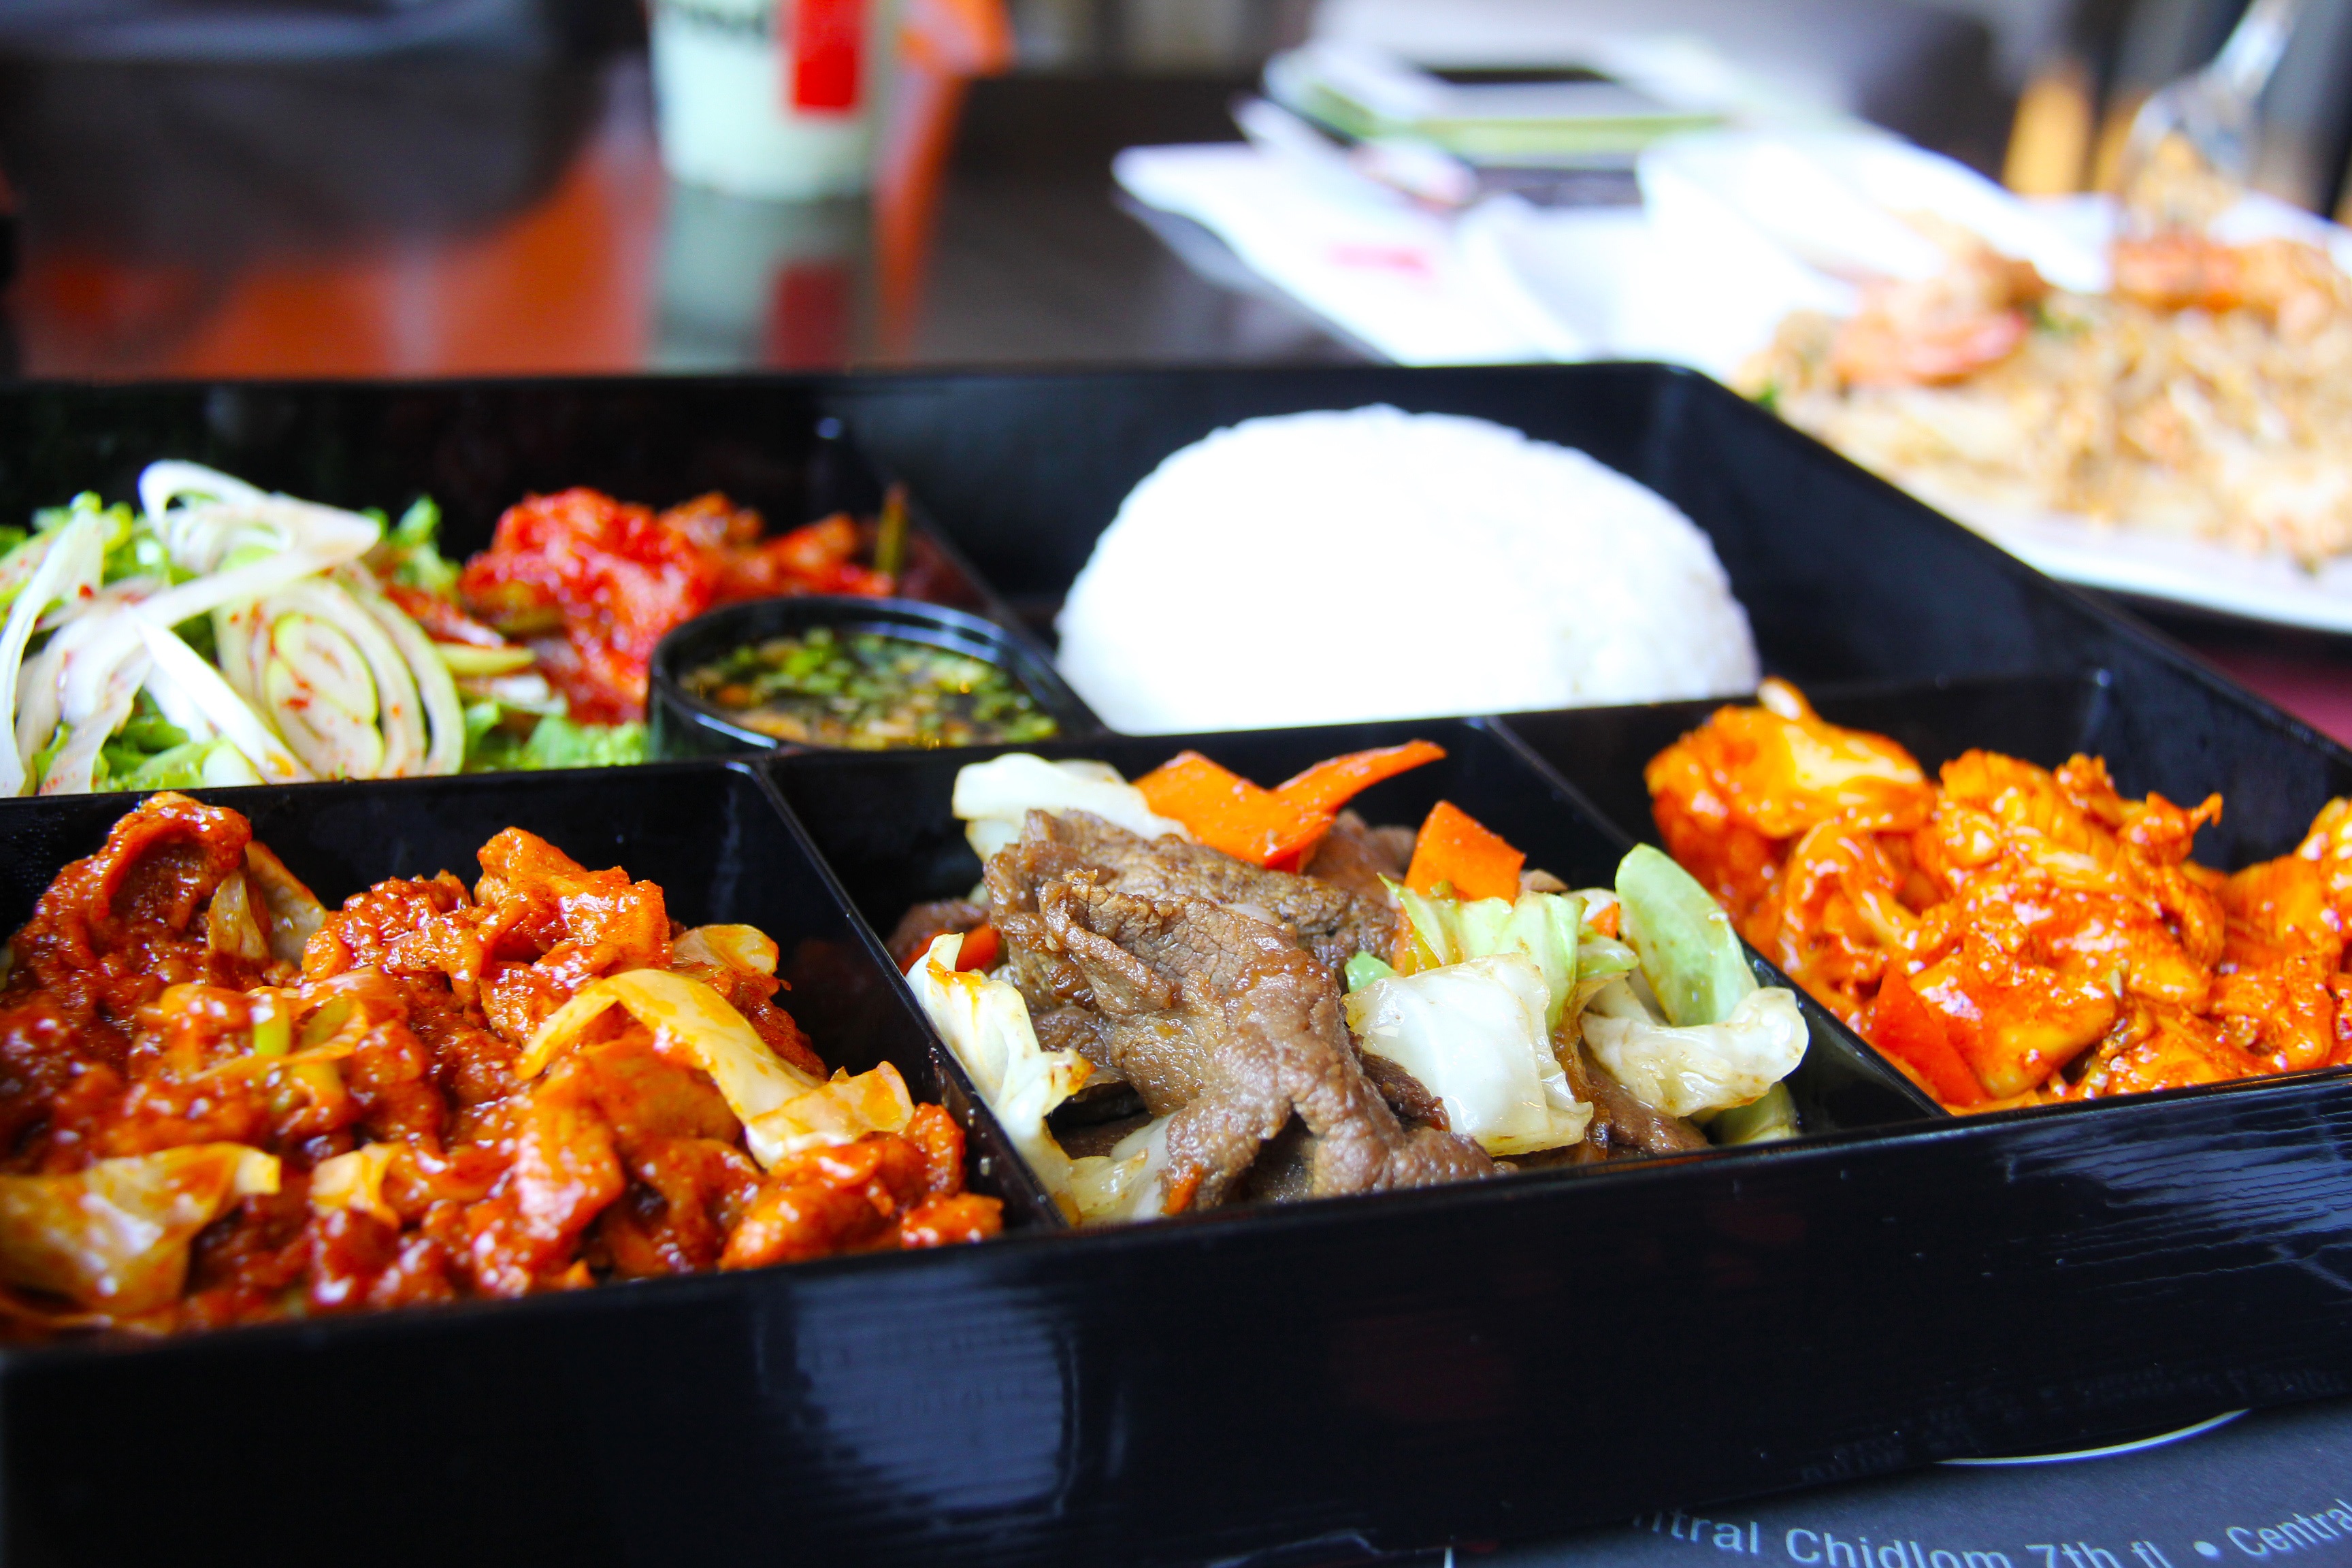
restaurant, asian, dish, meal, food, meat, lunch, pork, cuisine, beef, delicious, rice, thailand, asian food, noodles, spicy, bangkok, yummy, supper, hungry, prawn, korean food